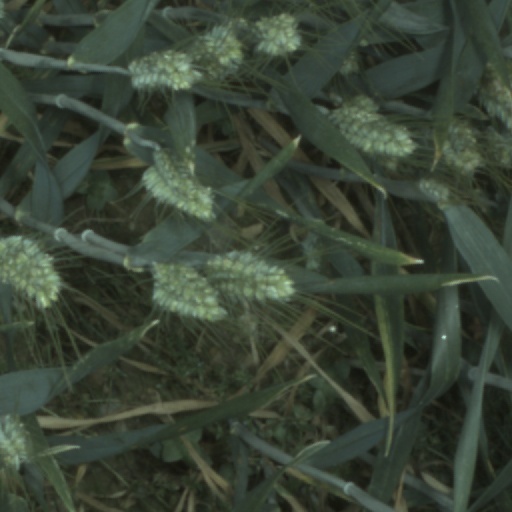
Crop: wheat